Senayan Mastercard MRT station

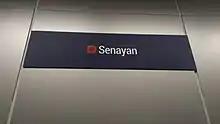
The station sign

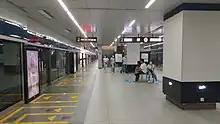
Platform of the Senayan Station

The southernmost underground station on the MRT, Senayan station is located on Jl. Jendral Sudirman in Kebayoran Baru, South Jakarta. Nearby are the shopping malls of Ratu Plaza, Senayan City, and Plaza Senayan. The station is located close to the Senayan Roundabout and Youth Advancement Monument Statue, as well as Jl. Pattimura and Jl. Senopati.